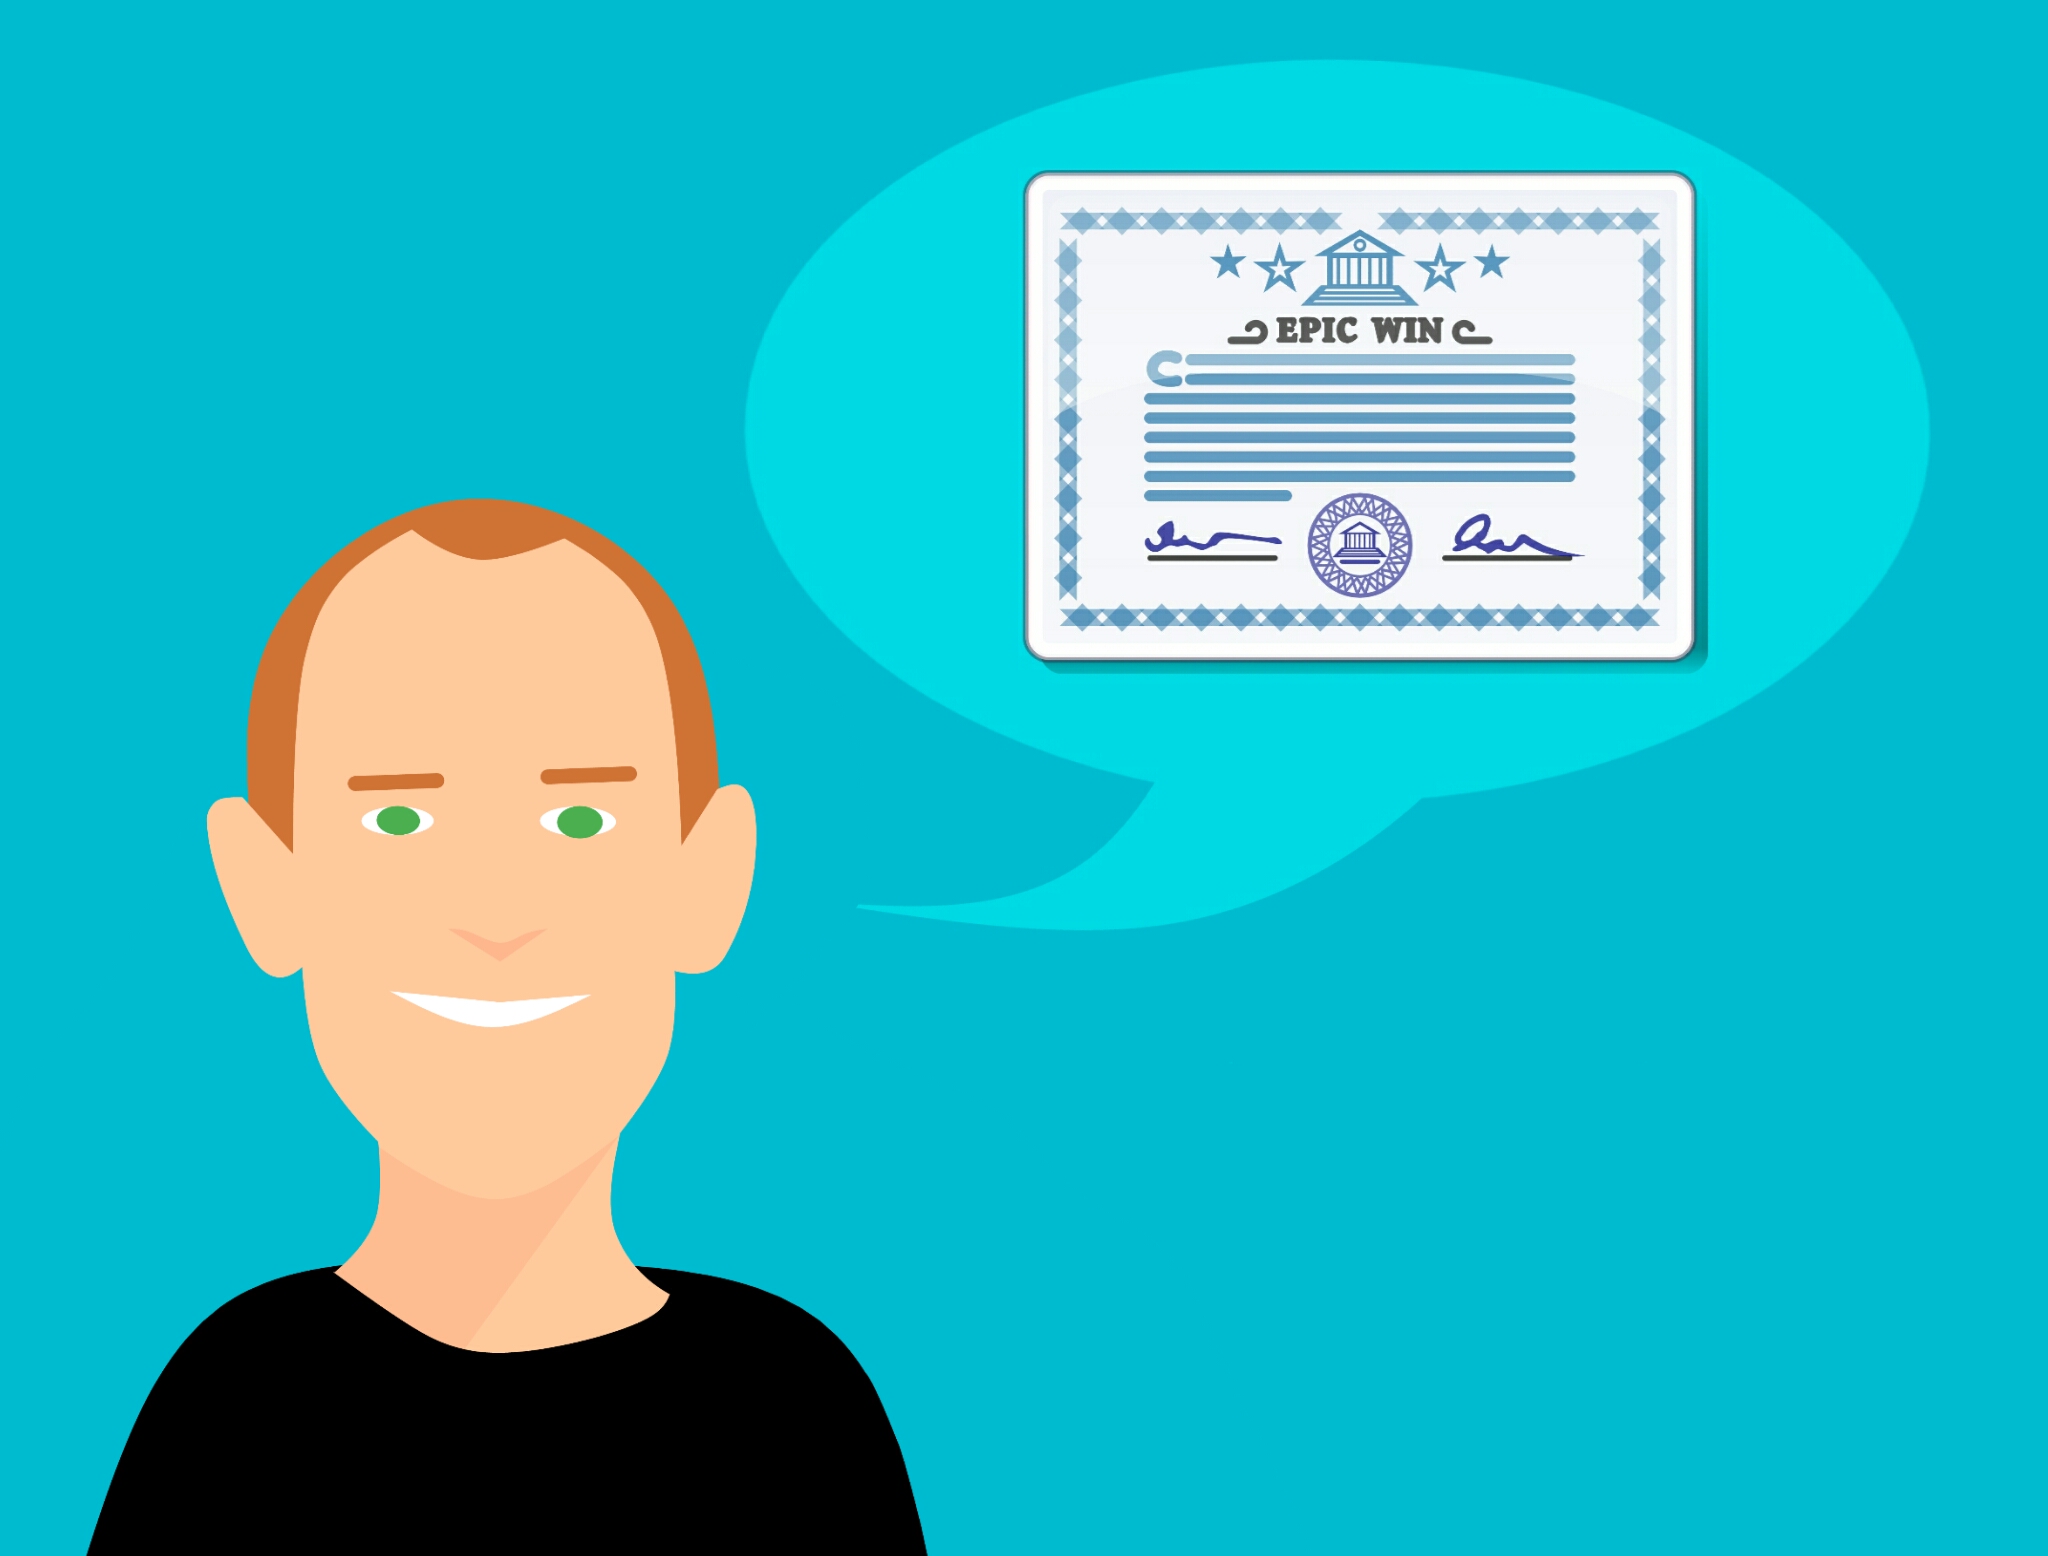
certification, education, loan, choice, career, graduate, study, life, work, recognition, earn, higher, future, cap, knowledge, job, information, business, blue, face, facial expression, text, cartoon, nose, head, human behavior, smile, emotion, communication, forehead, conversation, font, happiness, line, area, illustration, graphic design, jaw, child